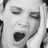
Emotion: neutral